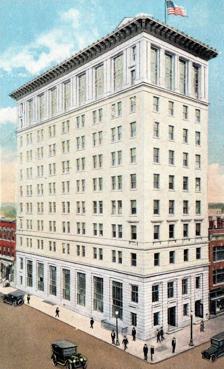
Building: Genesee County Savings Bank
Country: United States of America
Year built: 1919
United States historic place Genesee County Savings Bank U.S. National Register of Historic Places Genesse County Savings Bank c. 1924 Location 352 S. Saginaw St., Flint, Michigan Coordinates 43°1′1″N 83°41′32″W / 43.01694°N 83.69222°W / 43.01694; -83.69222 ( Genesee County Savings Bank ) Built 1919 ( 1919 ) Architect Hodgson Brothers NRHP reference No. 100001836 Added to NRHP November 27, 2017 The Genesee County Savings Bank is an office building located at 352 South Saginaw Street in Flint, Michigan . It was listed on the National Register of Historic Places in 2017. The Genesee County Savings Bank was founded in 1872. In 1915, the bank opened a new headquarters at the corner of Kearsley and Saginaw Streets. In 1916, the bank consolidated some business aspects with the First National Bank of Flint. Due to Flint's booming economy, both banks were outgrowing their headquarters, and in 1919, Genesee County Savings Bank constructed this new building only a block from their old headquarters. The building was designed by Hodgson Brothers of New York City . Over the rest of the 1920s, the bank grew tremendously, and in 1957 merged with Merchants & Mechanics Bank to form Genesee Merchants Bank & Trust Co. The bank moved its headquarters to Genesee Towers in 1968. As of 2017, the building was long vacant, and Uptown Development Corporation planned on redeveloping the building into a 100-room hotel. Renovation began in 2019, and was completed in 2020. The building is now home to the Downtown Flint Hilton Garden Inn , an Italian American restaurant, a coffee shop, and a rooftop bar. Description The Genesee County Savings Bank is an eleven story building with a limestone exterior, located on a lot on the corner of Saginaw and Kearsley. Multiple cornices run around he building, emphasizing its length. The upper floors contain large windows to let natural light into the interior. The top two floors consisted of executive offices, with a colonnade running around the building. Above these is a deep cornice. The lower levels of the Saginaw Street façade appear to have been remodeled in an Art Modern style, inconsistent with the Kearsley Street façade. References